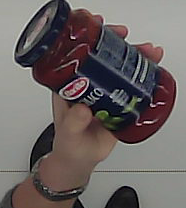
Product: barilla_pomodoro